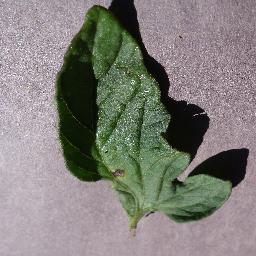
Label: Tomato___Early_blight